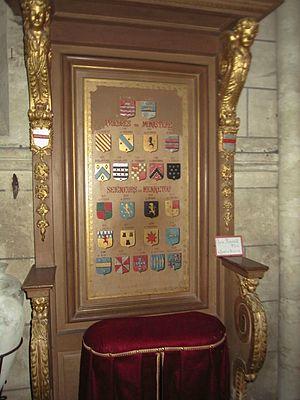
Chaise prieurale
Mennetou-sur-Cher est une commune française située dans le département de Loir-et-Cher en région Centre-Val de Loire.